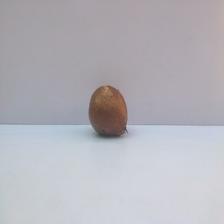
Size: Spoiled